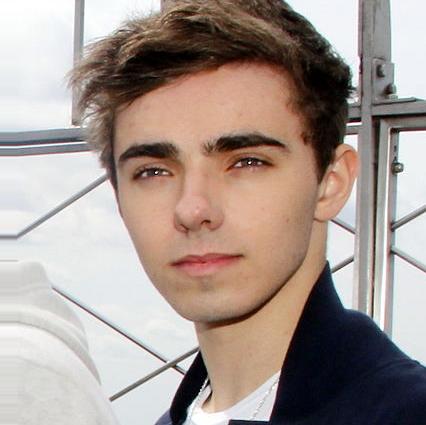
Age: 18